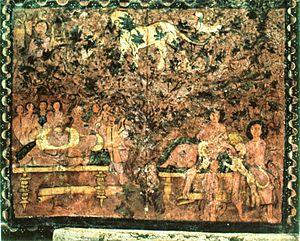
Panneau central au-dessus de la niche de la Torah dans la synagogue de Doura-Europos.
La synagogue de Doura Europos est un édifice de culte juif situé dans la ville hellénistique et romaine de Doura Europos dans la province de Syrie. C'est l'un des monuments les plus importants pour l'étude de l'art juif dans l'Antiquité, témoin du judaïsme synagogal.